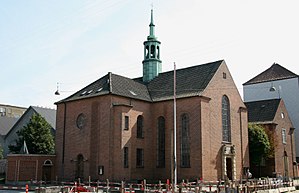
Arthur Wittmaack / Værker
Hans Egedes Kirke
Arthur Carl Johann Wittmaack var en dansk arkitekt, der begyndende i 1916 arbejdede i kompagniskab med Vilhelm Hvalsøe. Sammen havde de i København en meget stor produktion af bygninger, der stadig præger bybilledet. Deres tidligste bygninger tilhører nyklassicismen, mens de senere værker helhjertet repræsenterer funktionalismen.